Hooghly Riverfront

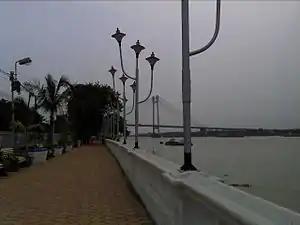
Hoogly Riverfront in Kolkata in 2012, after Development Phase 1

Hooghly Riverfront is composed of the two banks of the Hooghly River, which runs between the city of Kolkata on the east and the city of Howrah on the west in West Bengal, India. On the east bank of the river, a beautification started in 2011, of which the first phase ended in 2012.